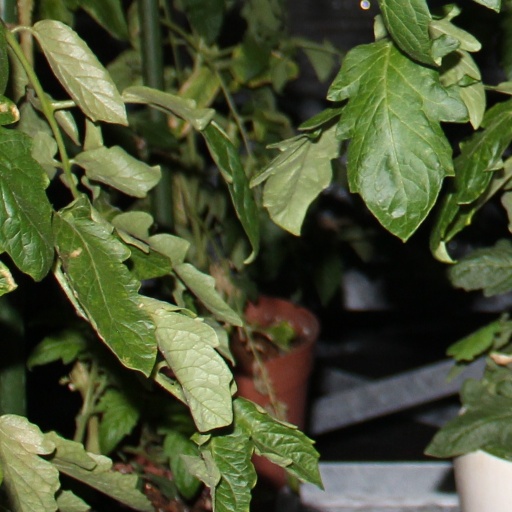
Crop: tomato